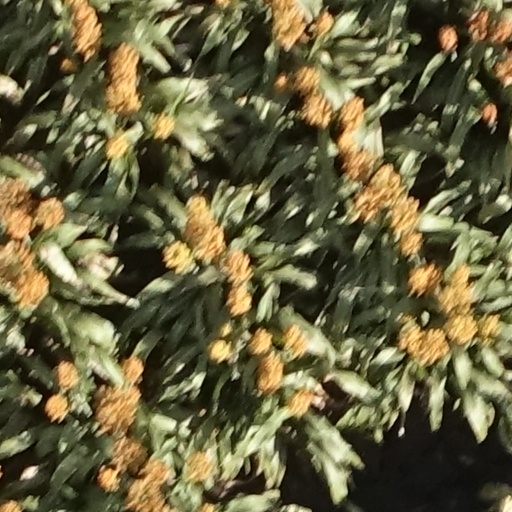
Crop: sorghum